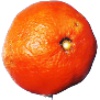
Label: clementine